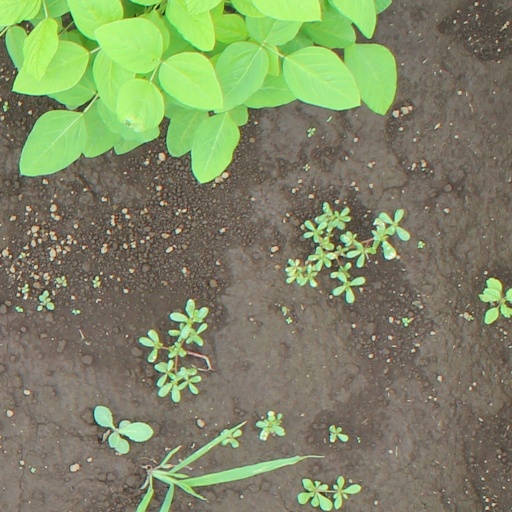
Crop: soybean